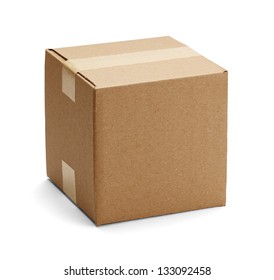
Label: cardboard